Easy Japanese

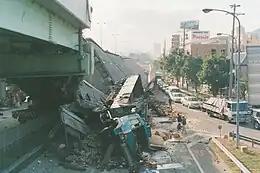
Damage from the Great Hanshin Earthquake

In the Great Hanshin Earthquake of 1995, many foreign residents were affected by the disaster as the Japanese were. According to subsequent surveys, they had more difficulty due to their inability to understand information about evacuation centers and lifelines. The native languages of foreign residents in Japan vary widely, and it is very difficult to immediately translate the information into multiple languages when a disaster strikes.